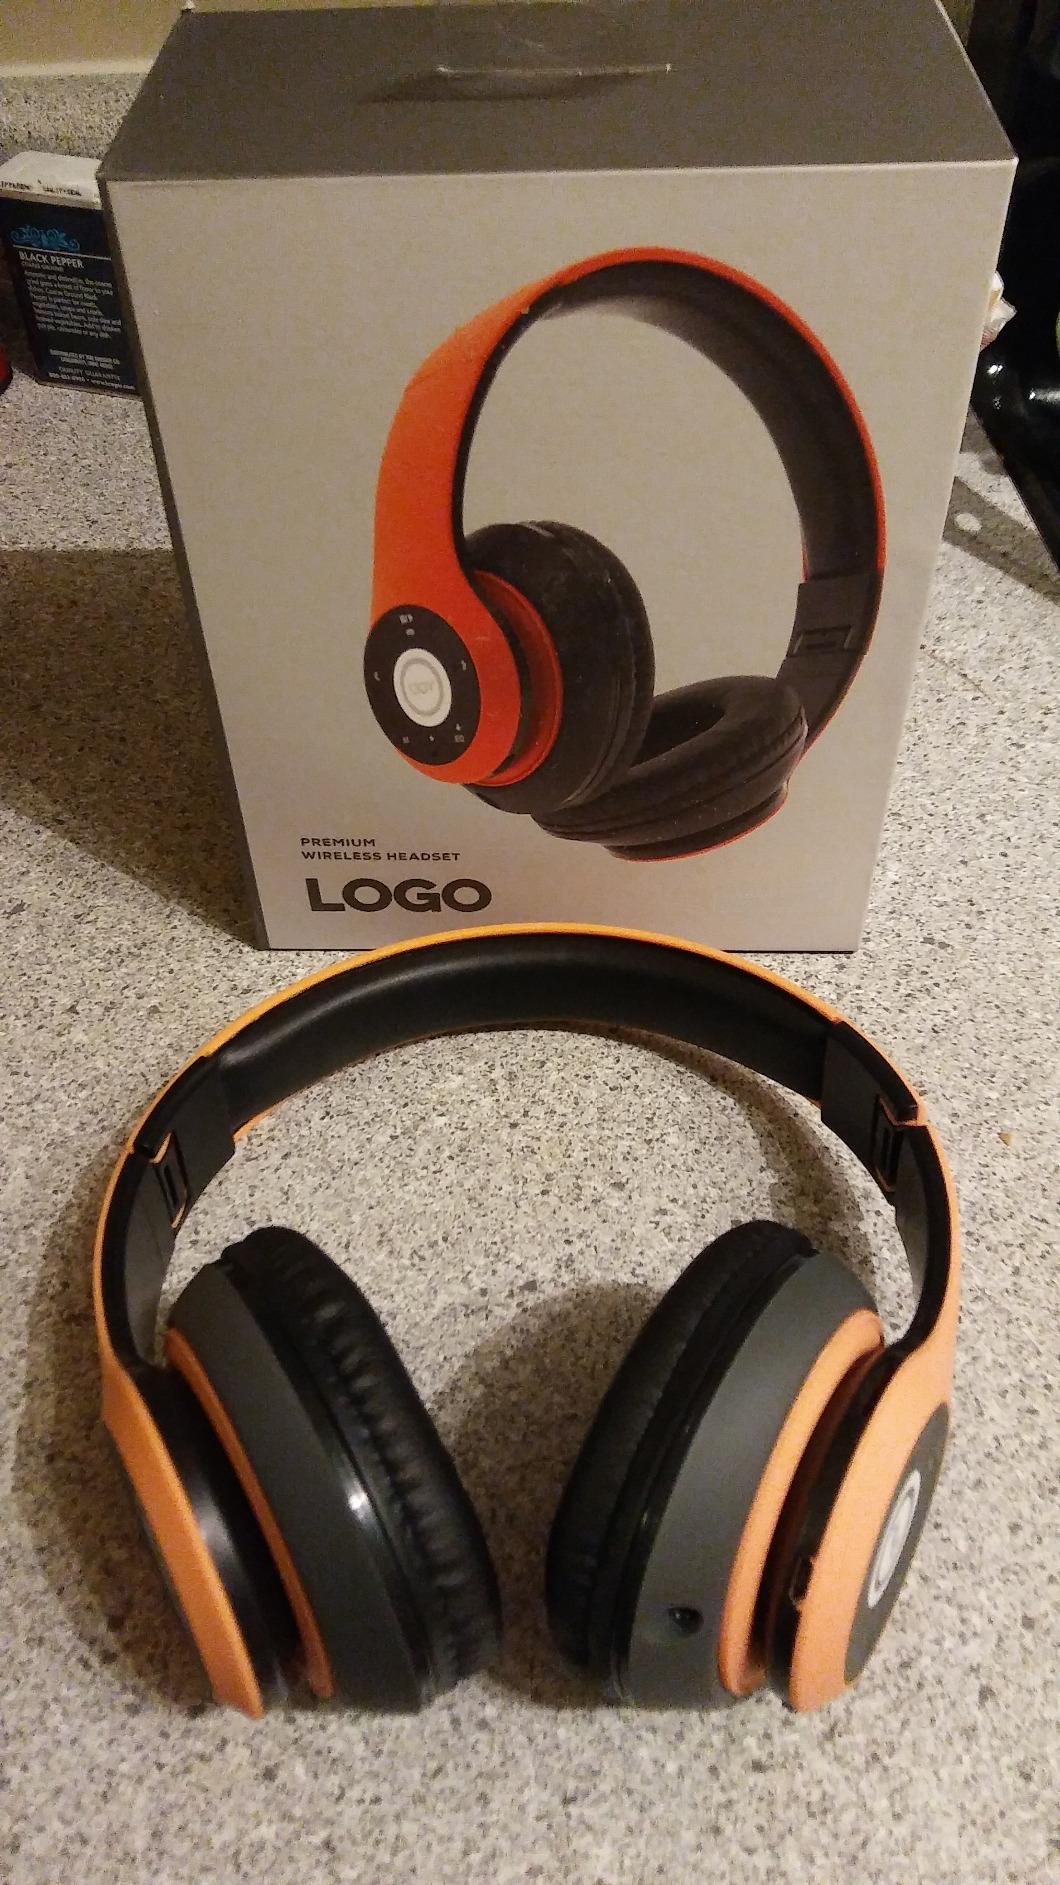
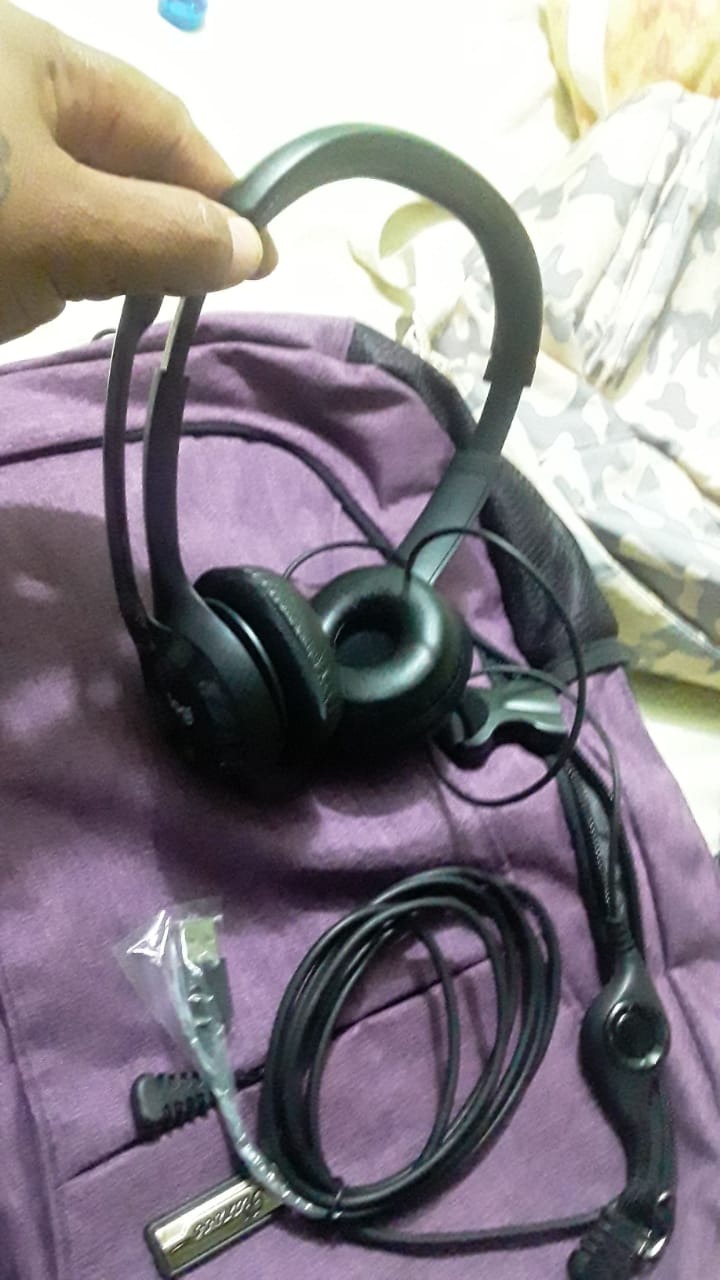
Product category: headphones
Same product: no